Cotta (Dresden)

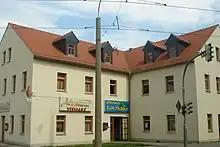
District and shopping center at the "Frosch" in Altcotta

According to historical records, the village was first mentioned in a document dated February 27, 1328, as "Kottowe." At that time, the lord of the manor, Hermann the Elder, sold a third of the local estate, and a little later also the manor in the area of today's grammar school, to the Meissen Cathedral. The name "Kottowe" has Old Sorbian roots, and it is believed to have originated from the Slavic Lokator name "Kot" or "Chot", referring to the village of Chot.